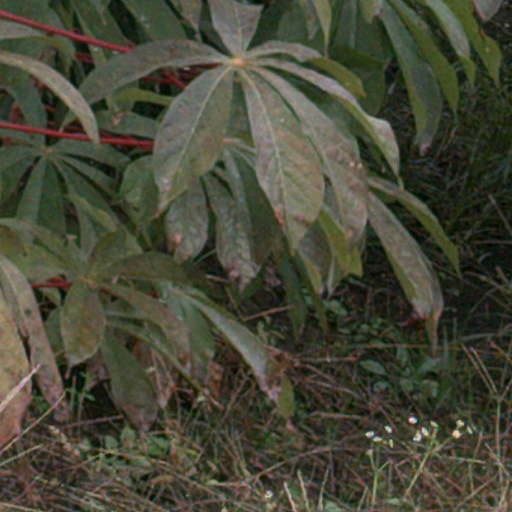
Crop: cassava